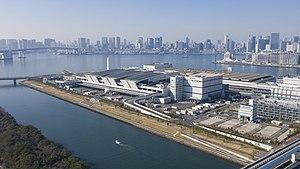
Le marché aux poissons de Toyosu est le principal marché aux poissons de Tokyo au Japon. Ouvert en 2018, il a remplacé le marché aux poissons de Tsukiji.